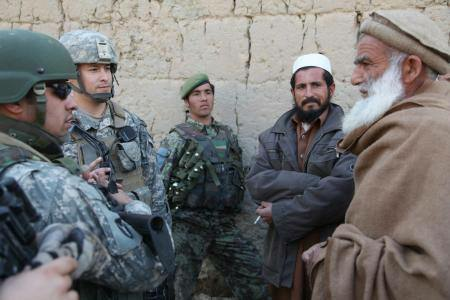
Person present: Yes